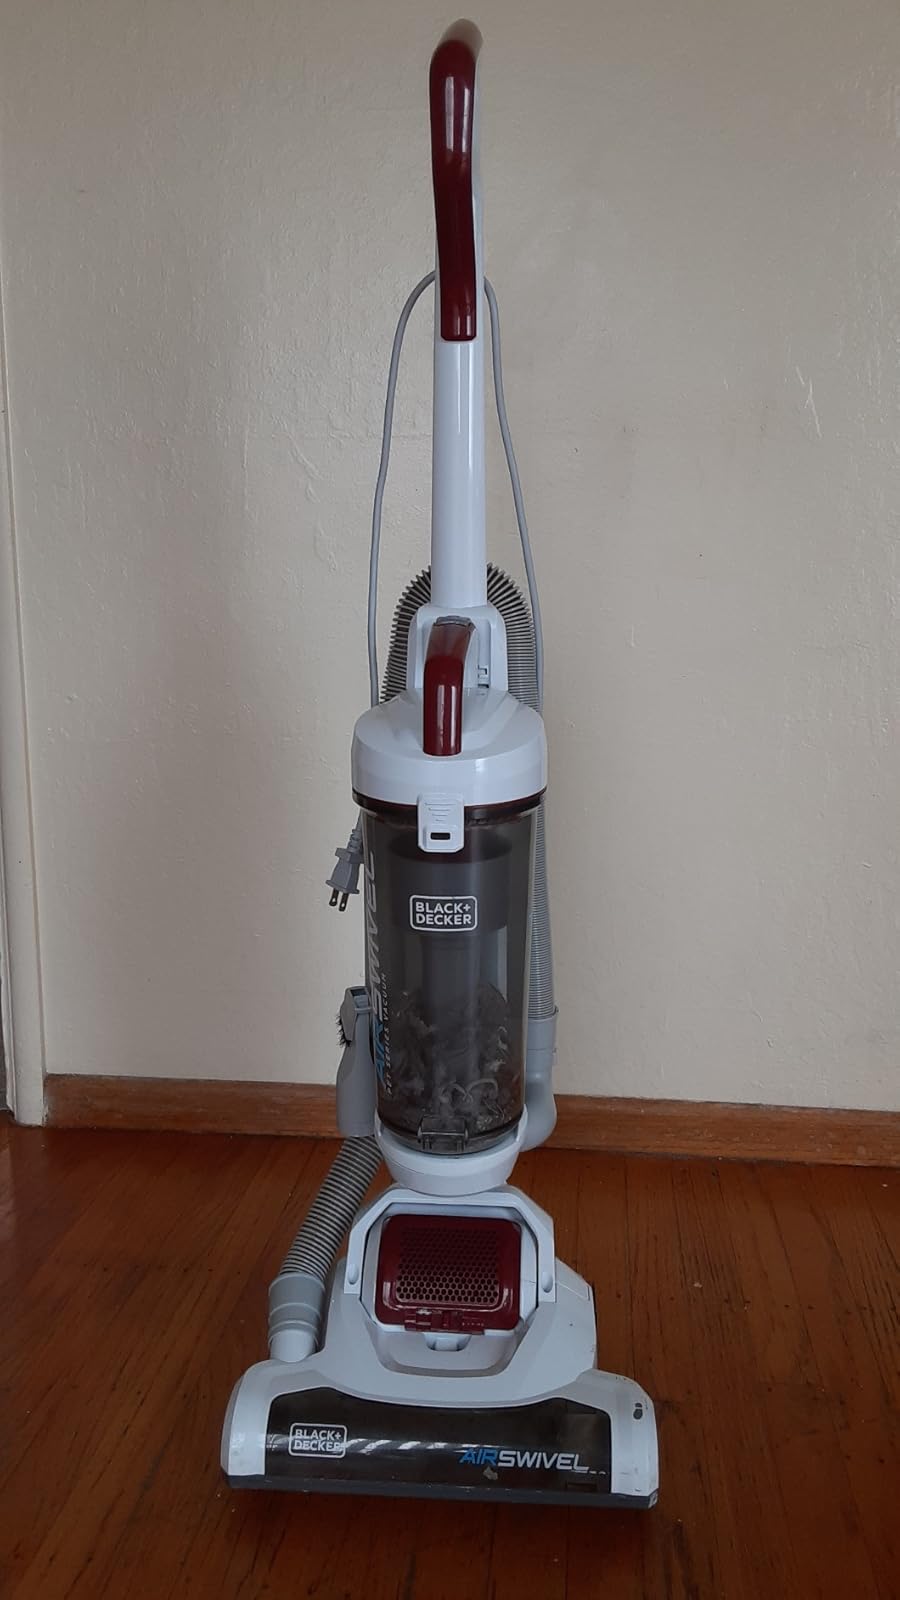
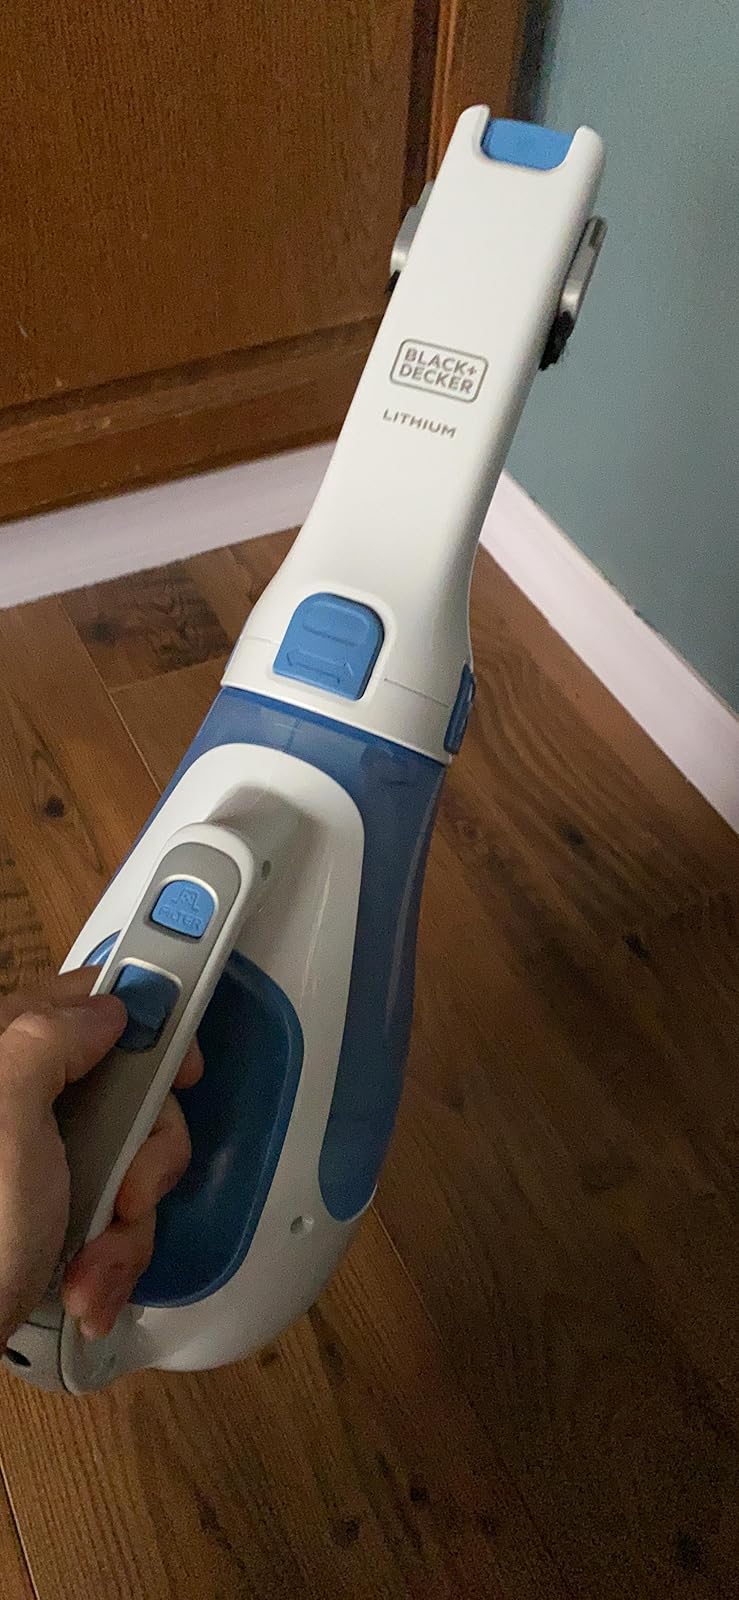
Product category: items_vacuum
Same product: no